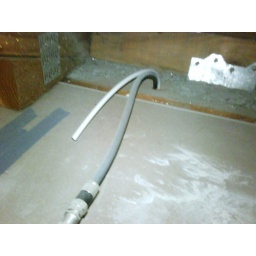
Cable re-routed to top plate in wall